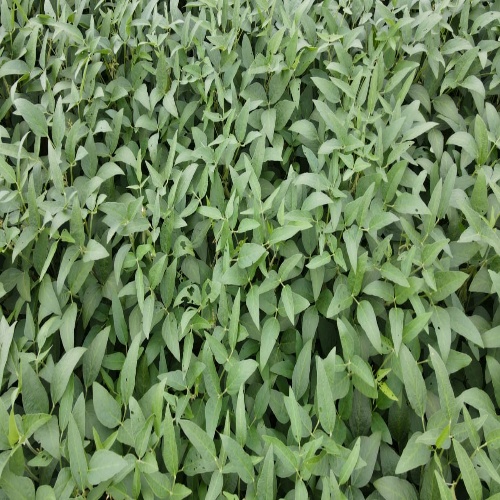
Label: Diabrotica_speciosa